Hum Sab Baraati

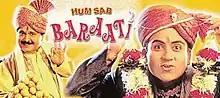

Hum Sab Baraati is an Indian television Hindi language sitcom, which debuted 4 April 2004 on Zee TV. The comedy series was produced by the popular Indian producer Sanjay Chhel, who directed and wrote the script for "Hum Sab Baraati". It has won numerous awards, including the award for "Promo for a Sitcom" at the Indian Telly Awards in 2004.